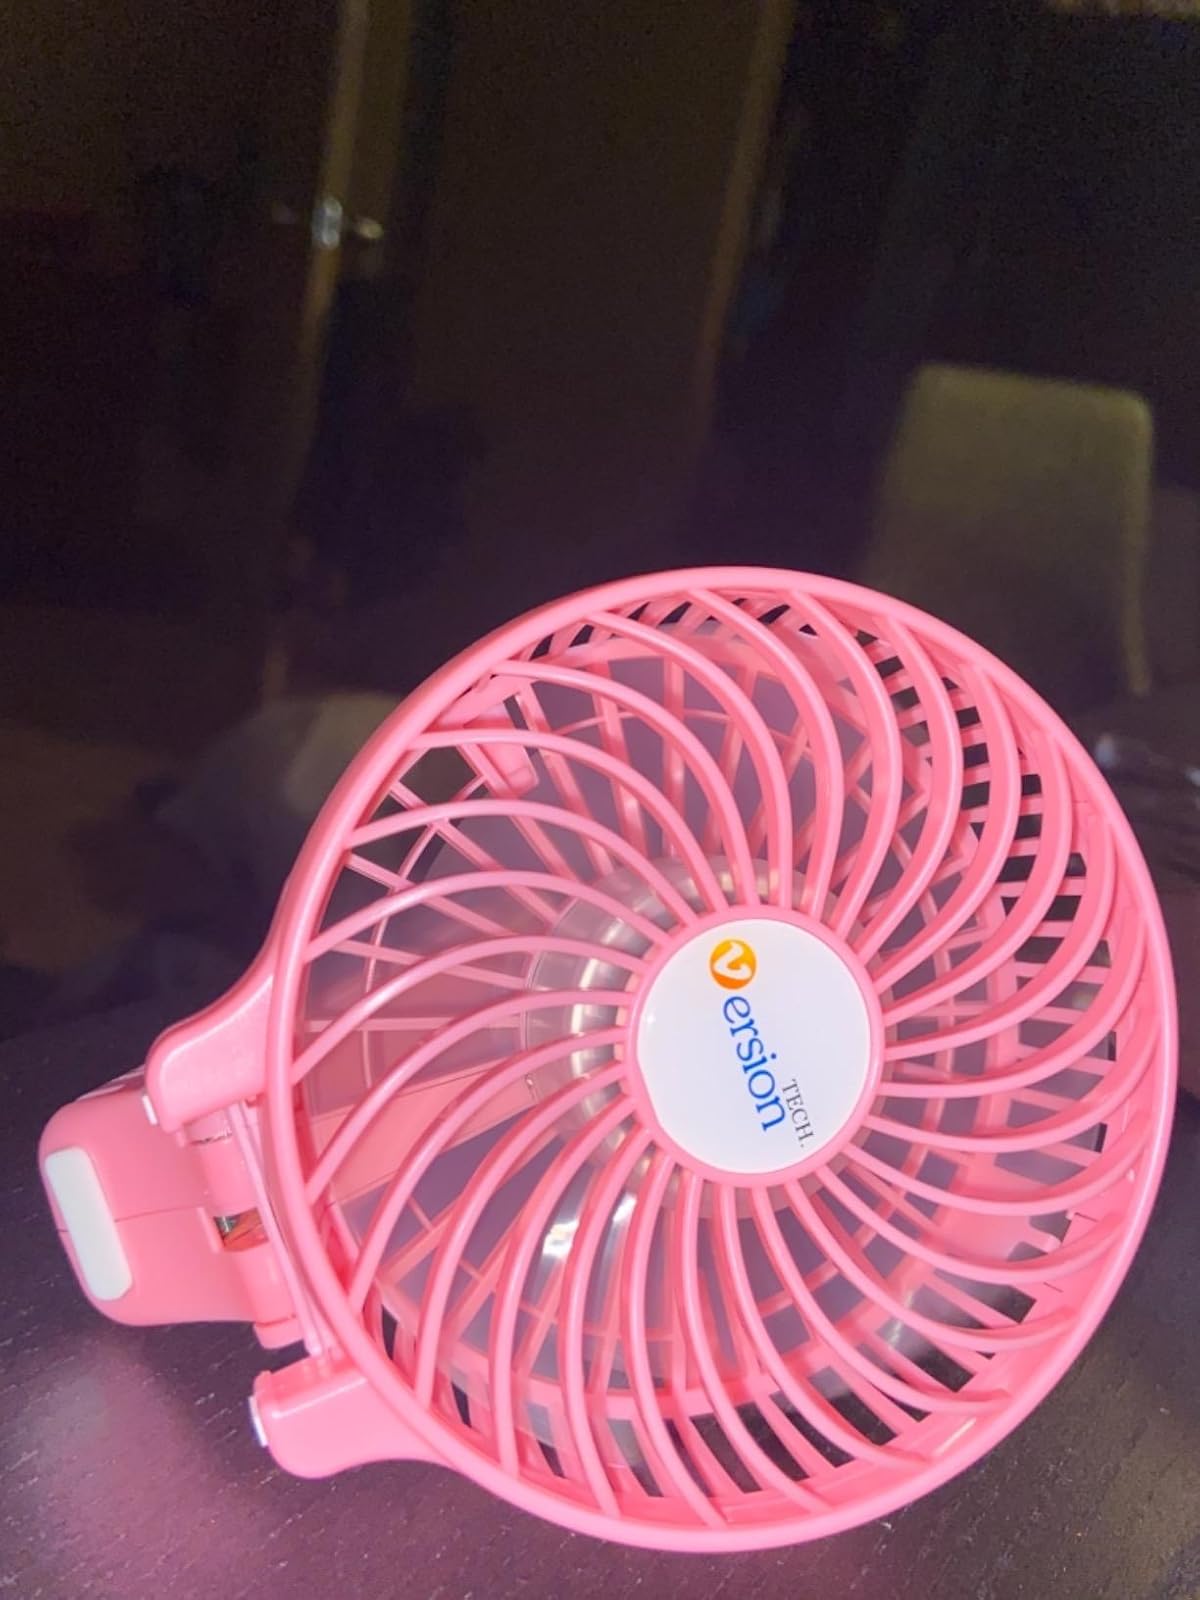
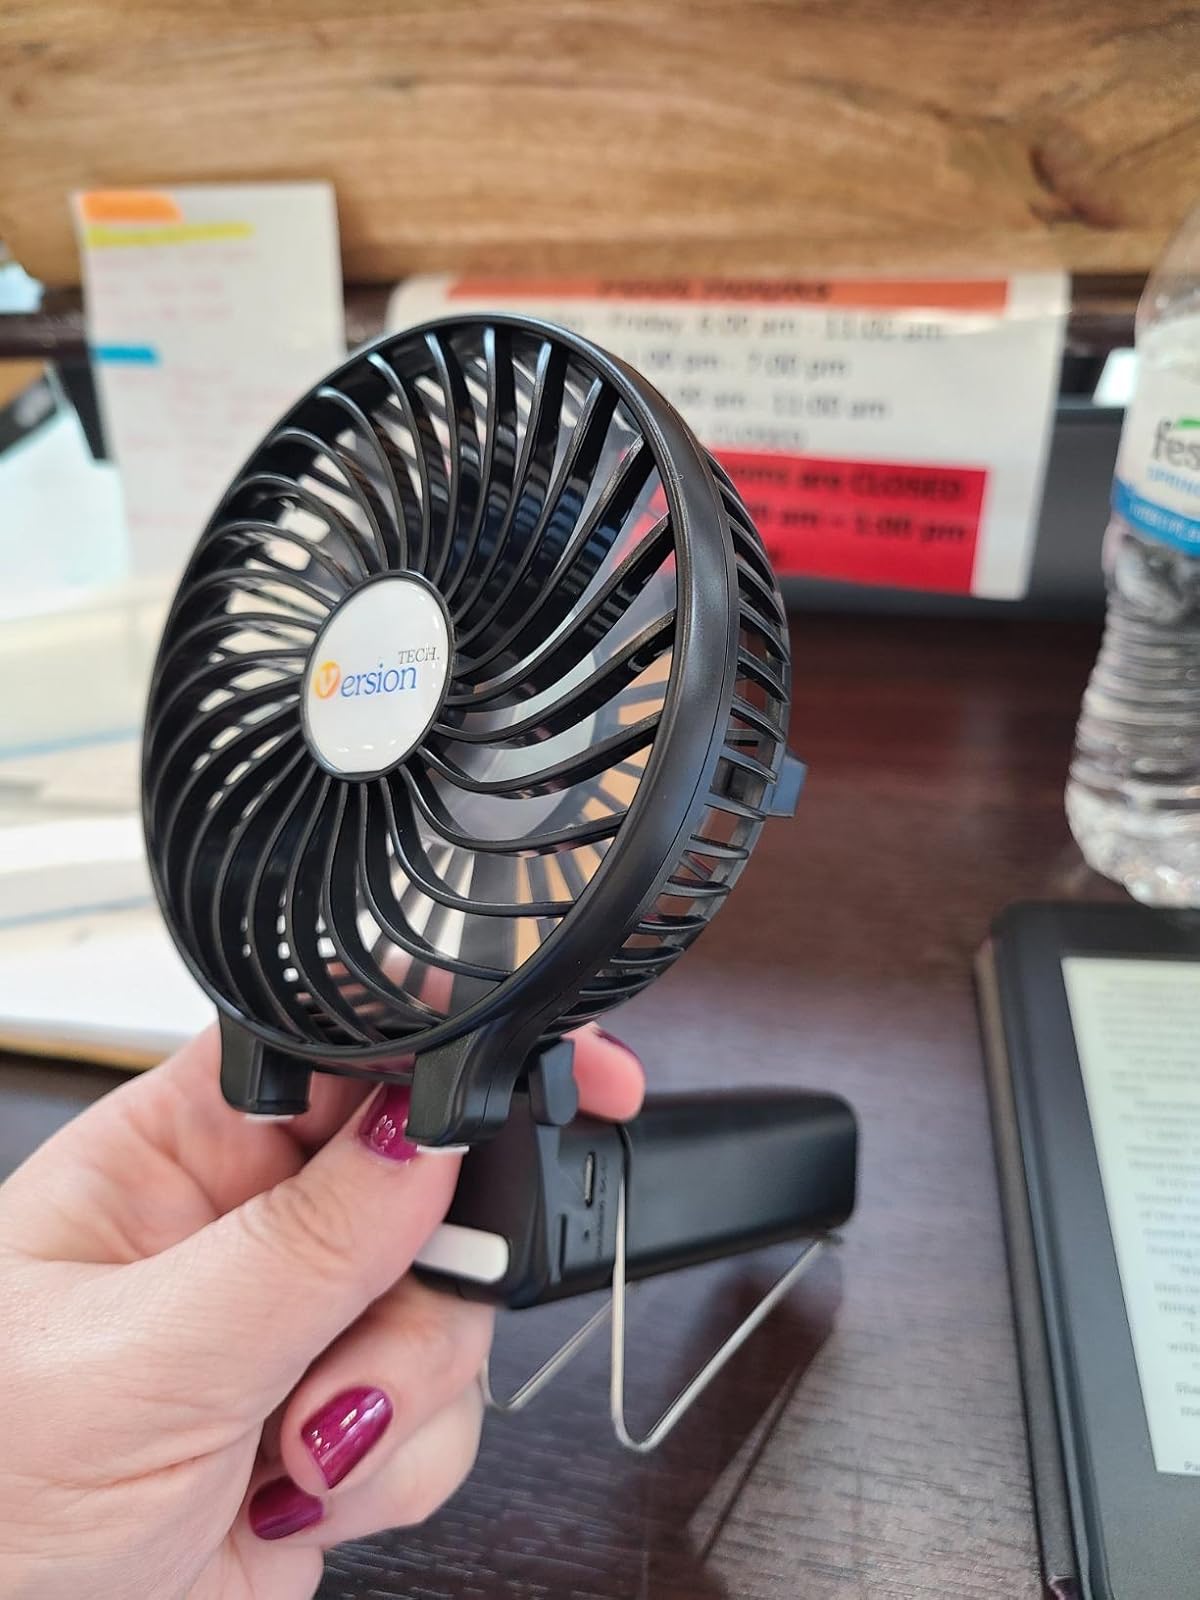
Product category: fan
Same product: no